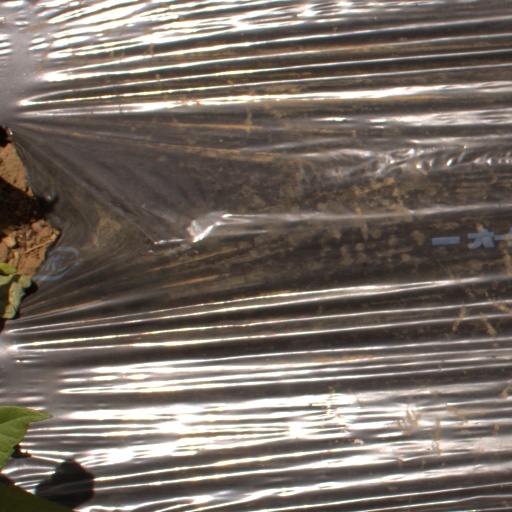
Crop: Jerusalem artichoke